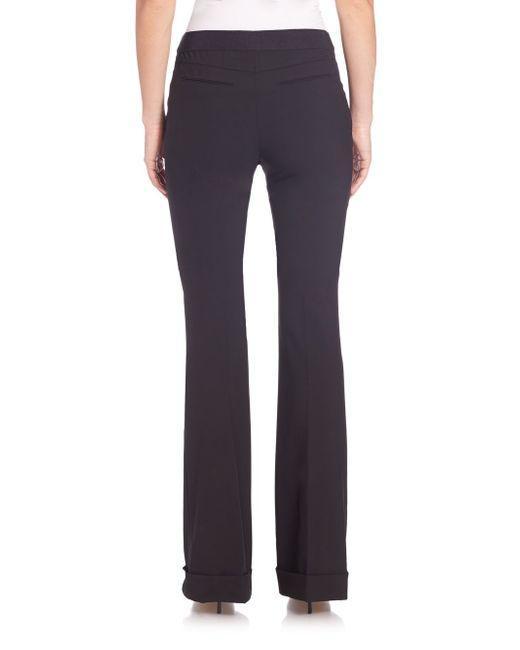
Lange formelle marineblaue Bürohose